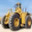
Label: tractor